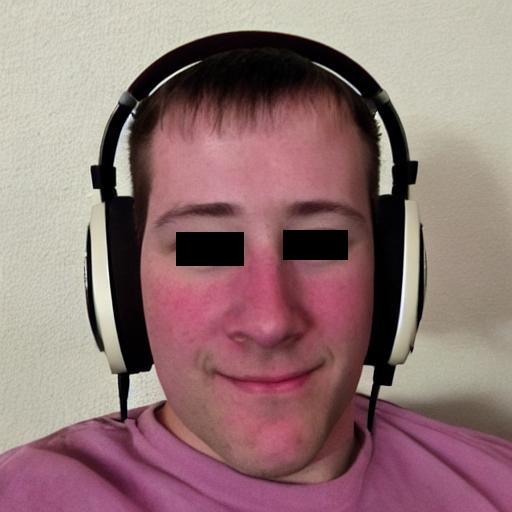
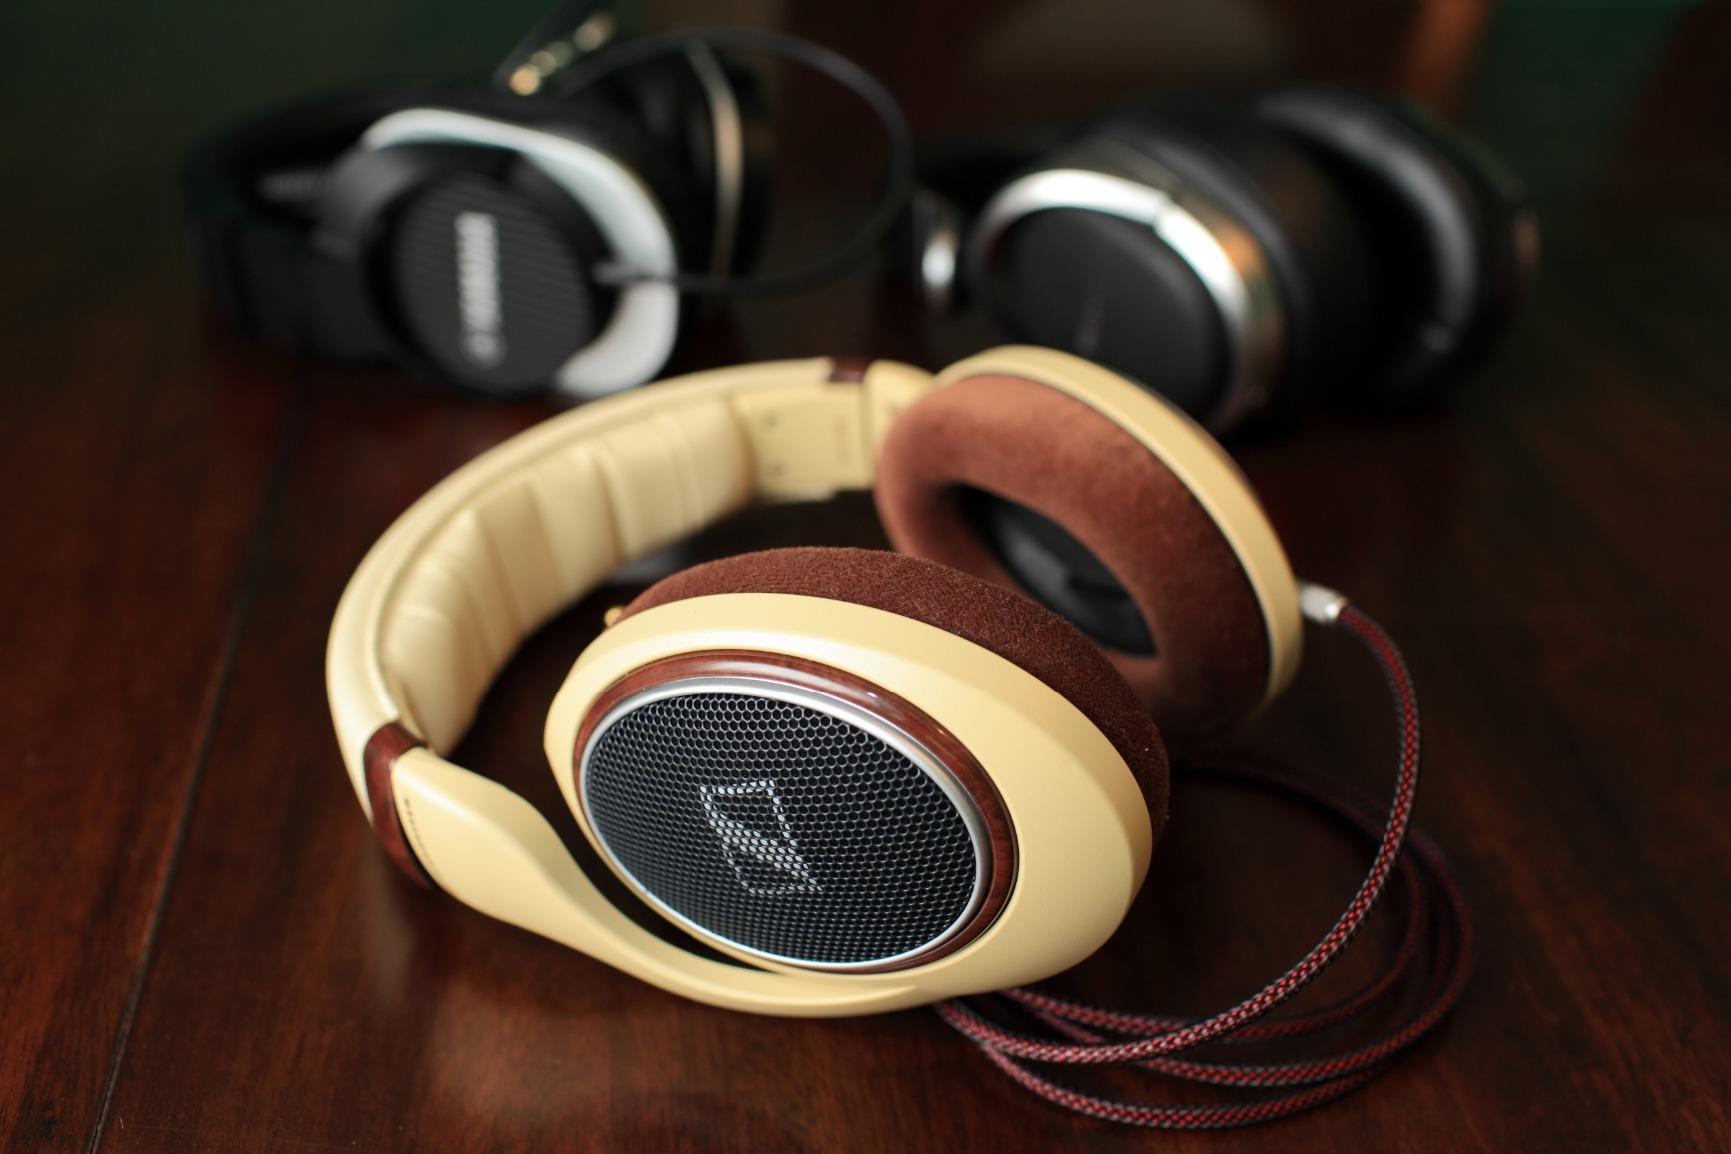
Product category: headphones
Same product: no